Second Battle of Kharkov

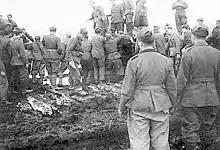

On 15 and 16 May, another attempted Soviet offensive in the north met the same resistance encountered on the three first days of the battle. German bastions continued to hold out against Soviet assaults. The major contribution to Soviet frustration in the battle was the lack of heavy artillery, which ultimately prevented the taking of heavily defended positions. One of the best examples of this was the defence of Ternovaya, where defending German units absolutely refused to surrender. The fighting was so harsh that, after advancing an average of five kilometres, the offensive stopped for the day in the north. The next day saw a renewal of the Soviet attack, which was largely blocked by counterattacks by German tanks; the tired Soviet divisions could simply not hold their own against the concerted attacks from the opposition. The south, however, achieved success, much like the earlier days of the battle, although Soviet forces began to face heavier air strikes from German aircraft.